West Kirby railway station

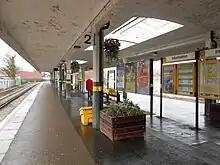
Beneath the Art Deco platform canopy, which was installed in 1938

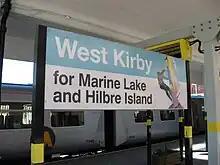
West Kirby station sign

Through electric services commenced on 13 March 1938, when the LMS electrified the lines from Birkenhead Park to West Kirby. The service was provided by the then-new electric multiple units. However, on Sunday mornings, the service was provided by the older Mersey Railway electric units which, up until that point, had only ever run from Liverpool to Birkenhead Park. The concrete platform awning was erected, at the time of the 1938 electrification, along with a similar structure at New Brighton. However, the station building, across the end of the tracks, was left untouched from Victorian times.